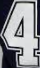
Number: 4